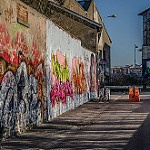
Label: street